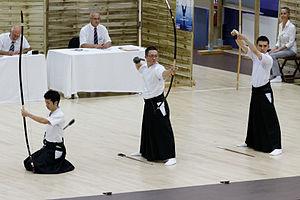
Le kyūdō est un art martial Japonais, issu du tir à l'arc guerrier.